Andalucia Building

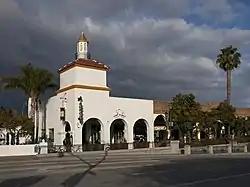
The western corner of the building, view from State Street

The Andalucia Building was built in 1911. It was listed on the National Register of Historic Places in 1999. The building is located on State Street, in the southeastern part of the historical center of Santa Barbara, California, immediately next to the Highway 101. The building is one of the few examples of Moorish architecture in Santa Barbara.